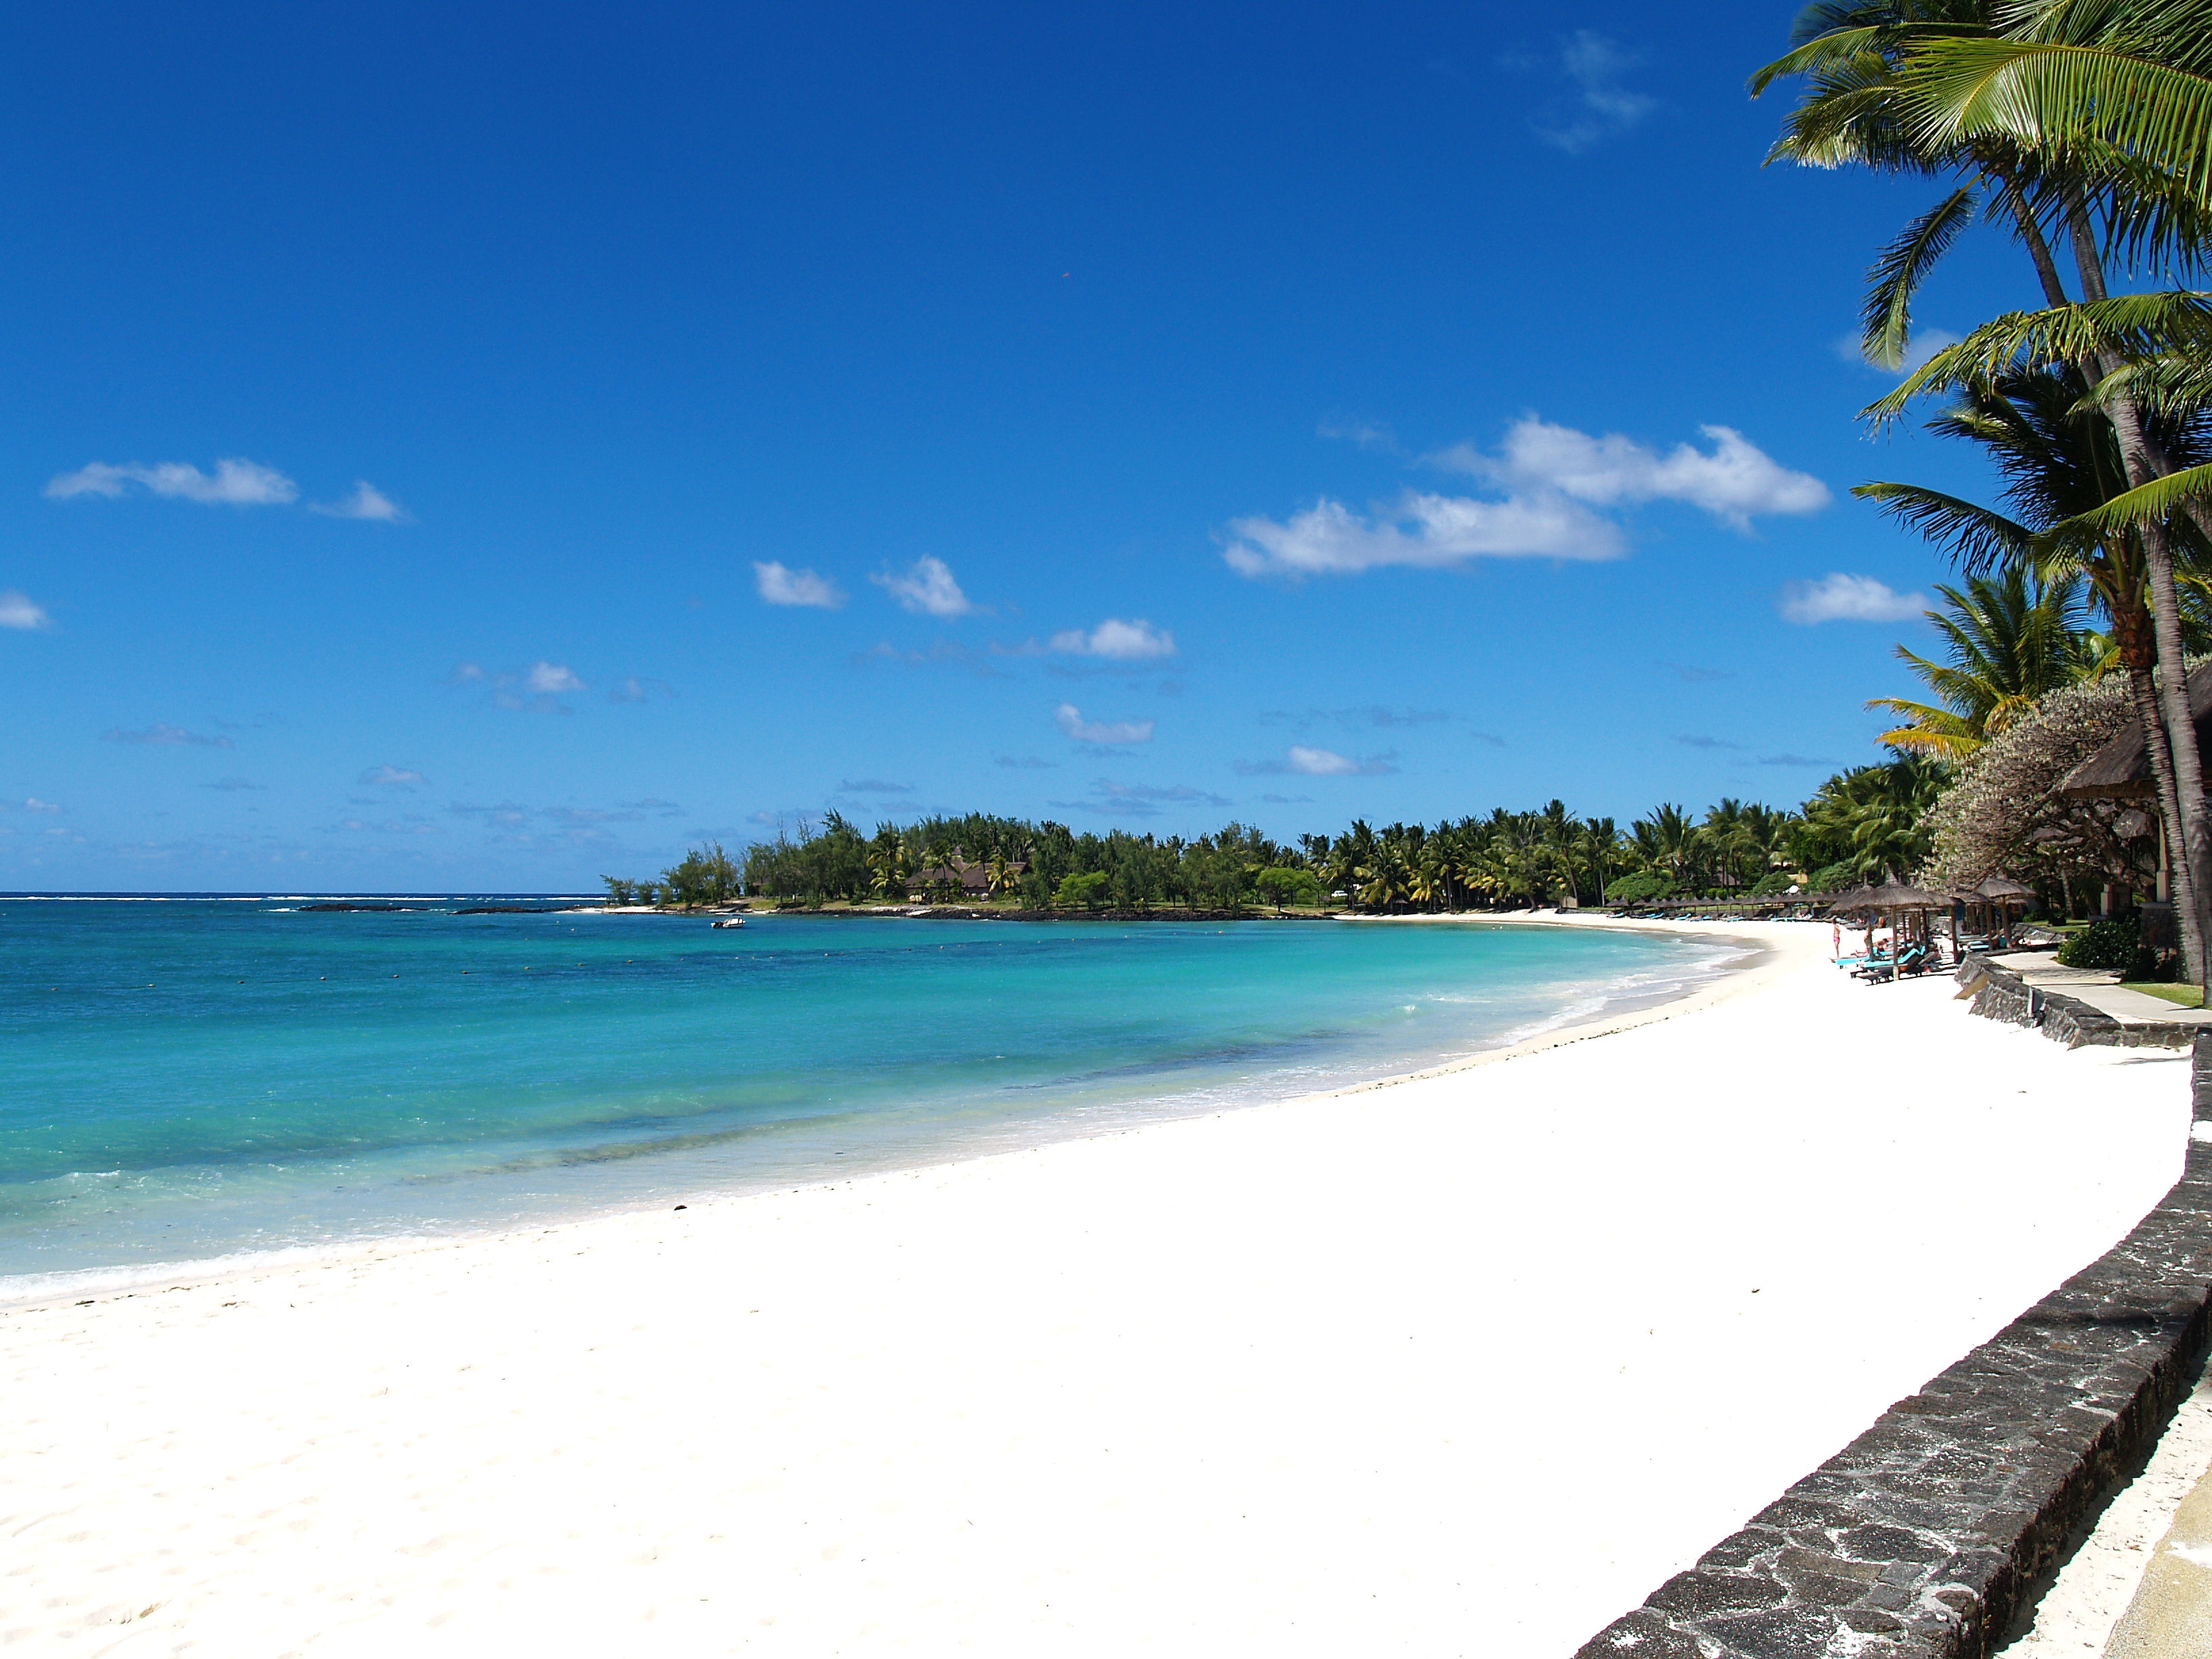
beach, sea, coast, ocean, shore, vacation, cove, holiday, lagoon, bay, island, body of water, caribbean, tropics, cape